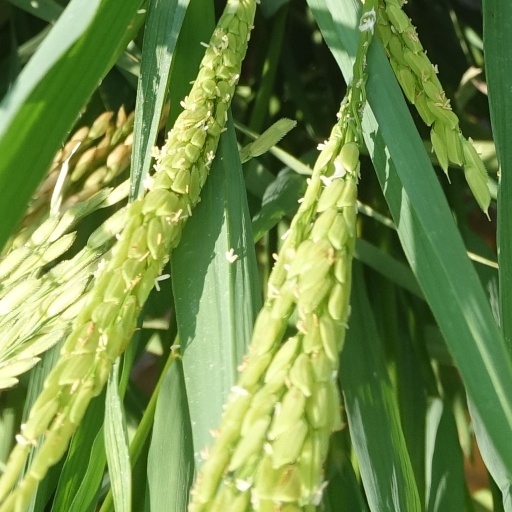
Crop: rice